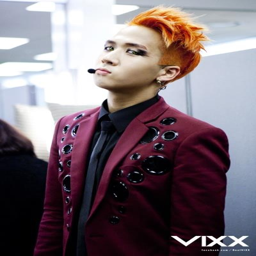
not gon na lie ... not a real big fan of hair here .